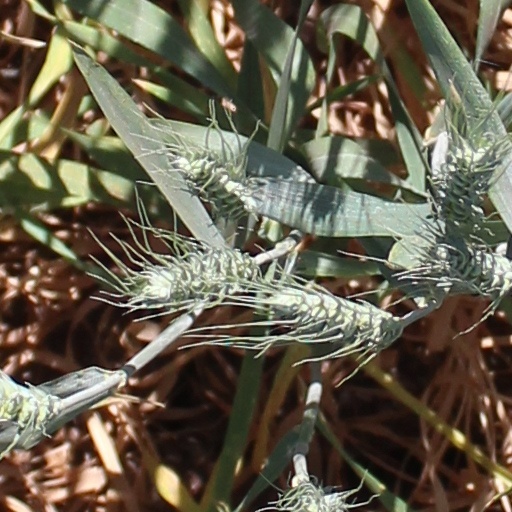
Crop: wheat